Blair-Caldwell African American Research Library

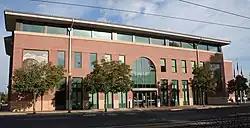
The library in Five Points, Denver.

The Blair-Caldwell African American Research Library is a branch of the Denver Public Library in Denver, Colorado, in the United States that opened in 2003 and serves the Five Points neighborhood. It is also a research library with collections focusing on the history of African Americans in Denver and the American West. As of 2017, the library sees 135,000 visitors a year, including school groups visiting the third-floor museum. The library’s mission is to “collect and preserve the history and culture of African Americans in Colorado and throughout the Rocky Mountain West.”